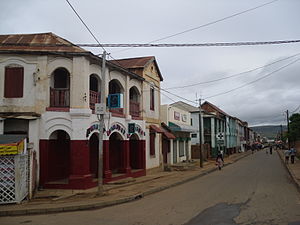
Ihorombe
Gade i Ihosy
Ihorombe er en region i Madagaskar beliggende i den tidligere provins Fianarantsoa i den sydlige centrale del af øen. Den grænser til regionen Haute Matsiatra mod nord, Atsimo-Atsinanana mod øst, Anosy mod syd og Atsimo-Andrefana mod vest. Regionshovedstaden er byen Ihosy og befolkningen blev i 2004 anslået til 189.200 mennesker. Ihorombes areal er 26.391 km² og er en af befolkede regioner i Madagascar